History of Catholic Mariology

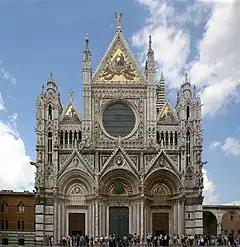
"Santa Maria Assunta" (Church of the Assumption) was built in 1215 in Siena as a precursor to the expression of Marian motifs in Renaissance art and architecture.

The history of Catholic Mariology traces theological developments and views regarding Mary from the early Church to the 21st century. Mariology is a mainly Catholic ecclesiological study within theology, which centers on the relation of Mary, the Mother of God, and the Church. Theologically, it not only deals with her life but with her veneration in life and prayer, in art, music, and architecture, from ancient Christianity to modern times.